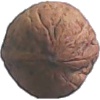
Label: Walnut 1